Apostle (Latter Day Saints)

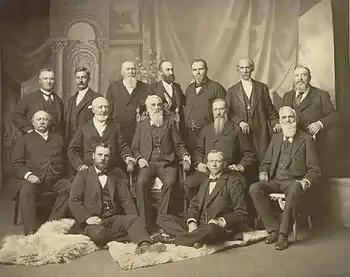
The First Presidency and the Twelve Apostles in September 1898.

In the Church of Jesus Christ of Latter-day Saints (LDS Church), apostle is the highest priesthood office of the Melchizedek priesthood. The President of the Church is always an apostle, as are the members of the Quorum of the Twelve Apostles. In practice, counselors in the First Presidency are almost always apostles as well. There are usually at least twelve apostles in the LDS Church, though at times there has been as many as 21.